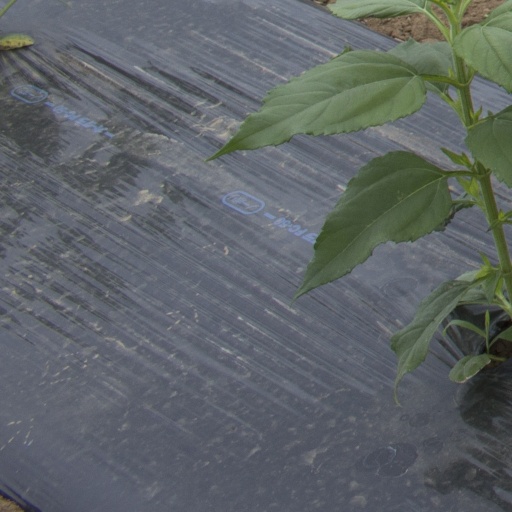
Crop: Jerusalem artichoke